Pat Chambers

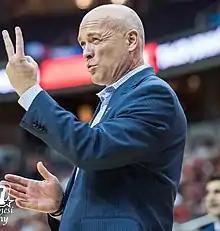
Chambers in 2017

Patrick Brian Chambers (born December 13, 1970) is an American college basketball coach and is the current head coach at Florida Gulf Coast University. He is formerly the head men's basketball coach at Penn State and Boston University.